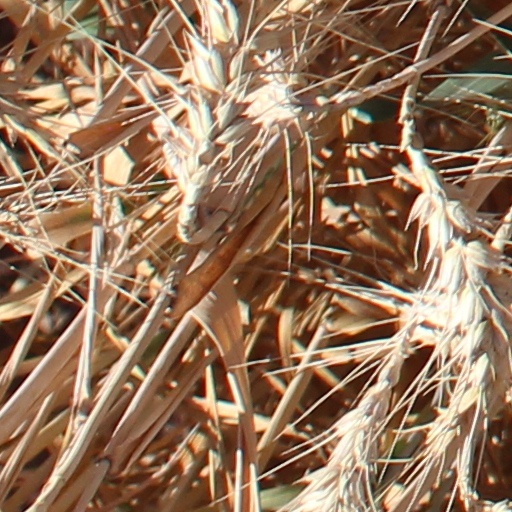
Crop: wheat